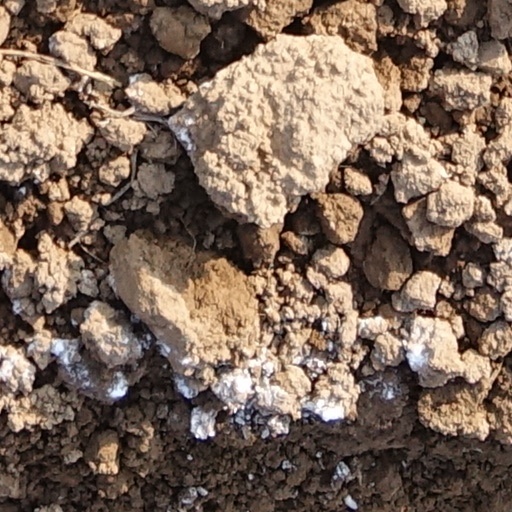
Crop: wheat